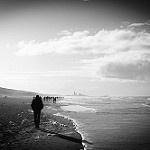
Label: B & W